Sumida City Gymnasium

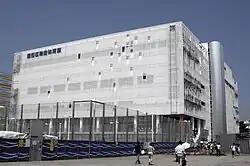

Sumida City Gymnasium (墨田区総合体育館) is a multi-purpose arena in Sumida, Tokyo, Japan. It is the home venue for Fugador Sumida from the Japanese futsal league, and also is the secondary venue for the Sun Rockers Shibuya basketball team.